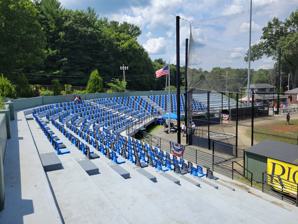
Building: Bullens Field
Country: United States of America
Year built: 1938
Multi-purpose stadium in Westfield, Massachusetts, U.S Bullens Field Bullens Field grandstand Bullens Field Location within Massachusetts Show map of Massachusetts Bullens Field Location in the United States Show map of the United States Full name Billy Bullens Field Former names Municipal Field Address King Street Westfield, Massachusetts Coordinates 42°07′25″N 72°45′51″W / 42.12361°N 72.76417°W / 42.12361; -72.76417 Capacity 1,000 Construction Built 1937 Opened July 20, 1938 ( 1938-07-20 ) Renovated 2015 Tenants Westfield High School Bombers Westfield Technical Academy Tigers Westfield Starfires ( FCBL ) 2019–present Billy Bullens Field is a multipurpose stadium in Westfield, Massachusetts. Bullens Field is the baseball and football home field for Westfield High School and Westfield Technical Academy . Bullens Field is also the home field for the Westfield Starfires of the Futures Collegiate Baseball League (FCBL). Originally named Municipal Field, the stadium was built in 1937, and officially dedicated in 1938, as part of a larger project of ball fields, grandstands, a playground and tennis courts constructed by the Works Progress Administration (WPA). Billy Bullens was the assistant supervisor of the new facilities and in charge of the park maintenance for many years. The field was renamed for him in the early 1980s. Bullens Field hosted the Babe Ruth 14-Year-Old World Series in 2016 and the Babe Ruth 13-Year-Old World Series in August 2019. References